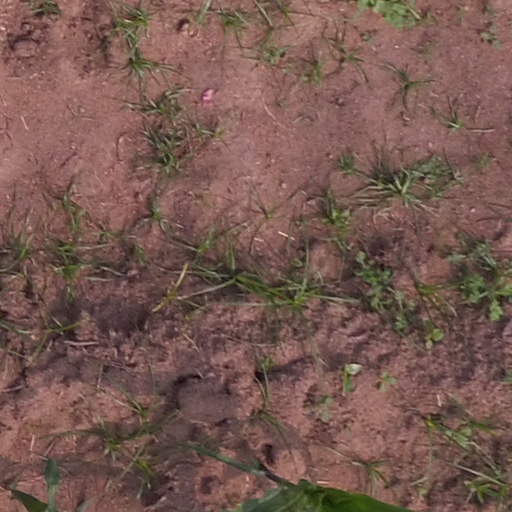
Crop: maize; corn